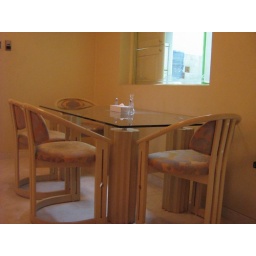
See this is the dining table and just above the dining table its the window of kitchen